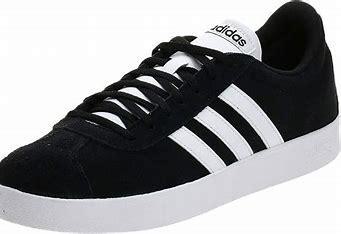
Brand: Adidas
Model: VL Court 2